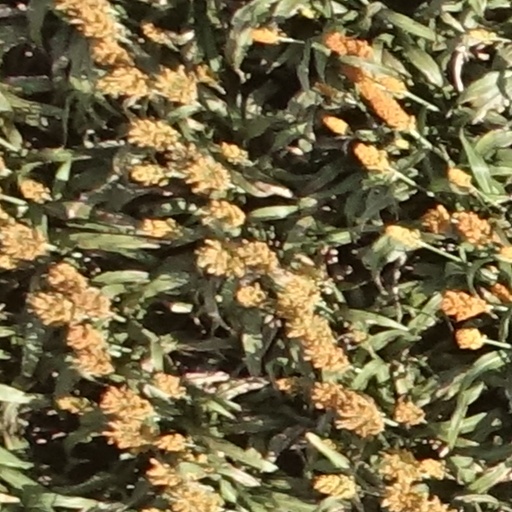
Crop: sorghum